Frances Wright

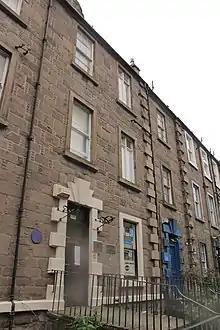
136 Nethergate Dundee

Frances "Fanny" Wright was born at 136 Nethergate in Dundee, Scotland, on September 6, 1795, to Camilla Campbell and her husband James Wright. Their house was then a newly built house by the town architect, Samuel Bell on the recently widened Nethergate, close to Dundee harbour.